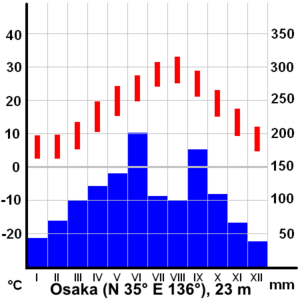
Le Japon est un archipel situé au large de la côte de l'Asie, bordé par la mer du Japon à l'ouest et l'océan Pacifique à l'est. Les principales îles sont, en partant du nord : Hokkaidō, Honshū, Shikoku et Kyūshū, prolongée au sud par les îles Ryūkyū dont fait partie l'île d'Okinawa. Plusieurs litiges frontaliers perdurent avec la Russie, la Corée du Sud et la Chine. De par ses nombreuses côtes, le Japon profite d'une des plus grandes zones économiques exclusives au monde.